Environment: real
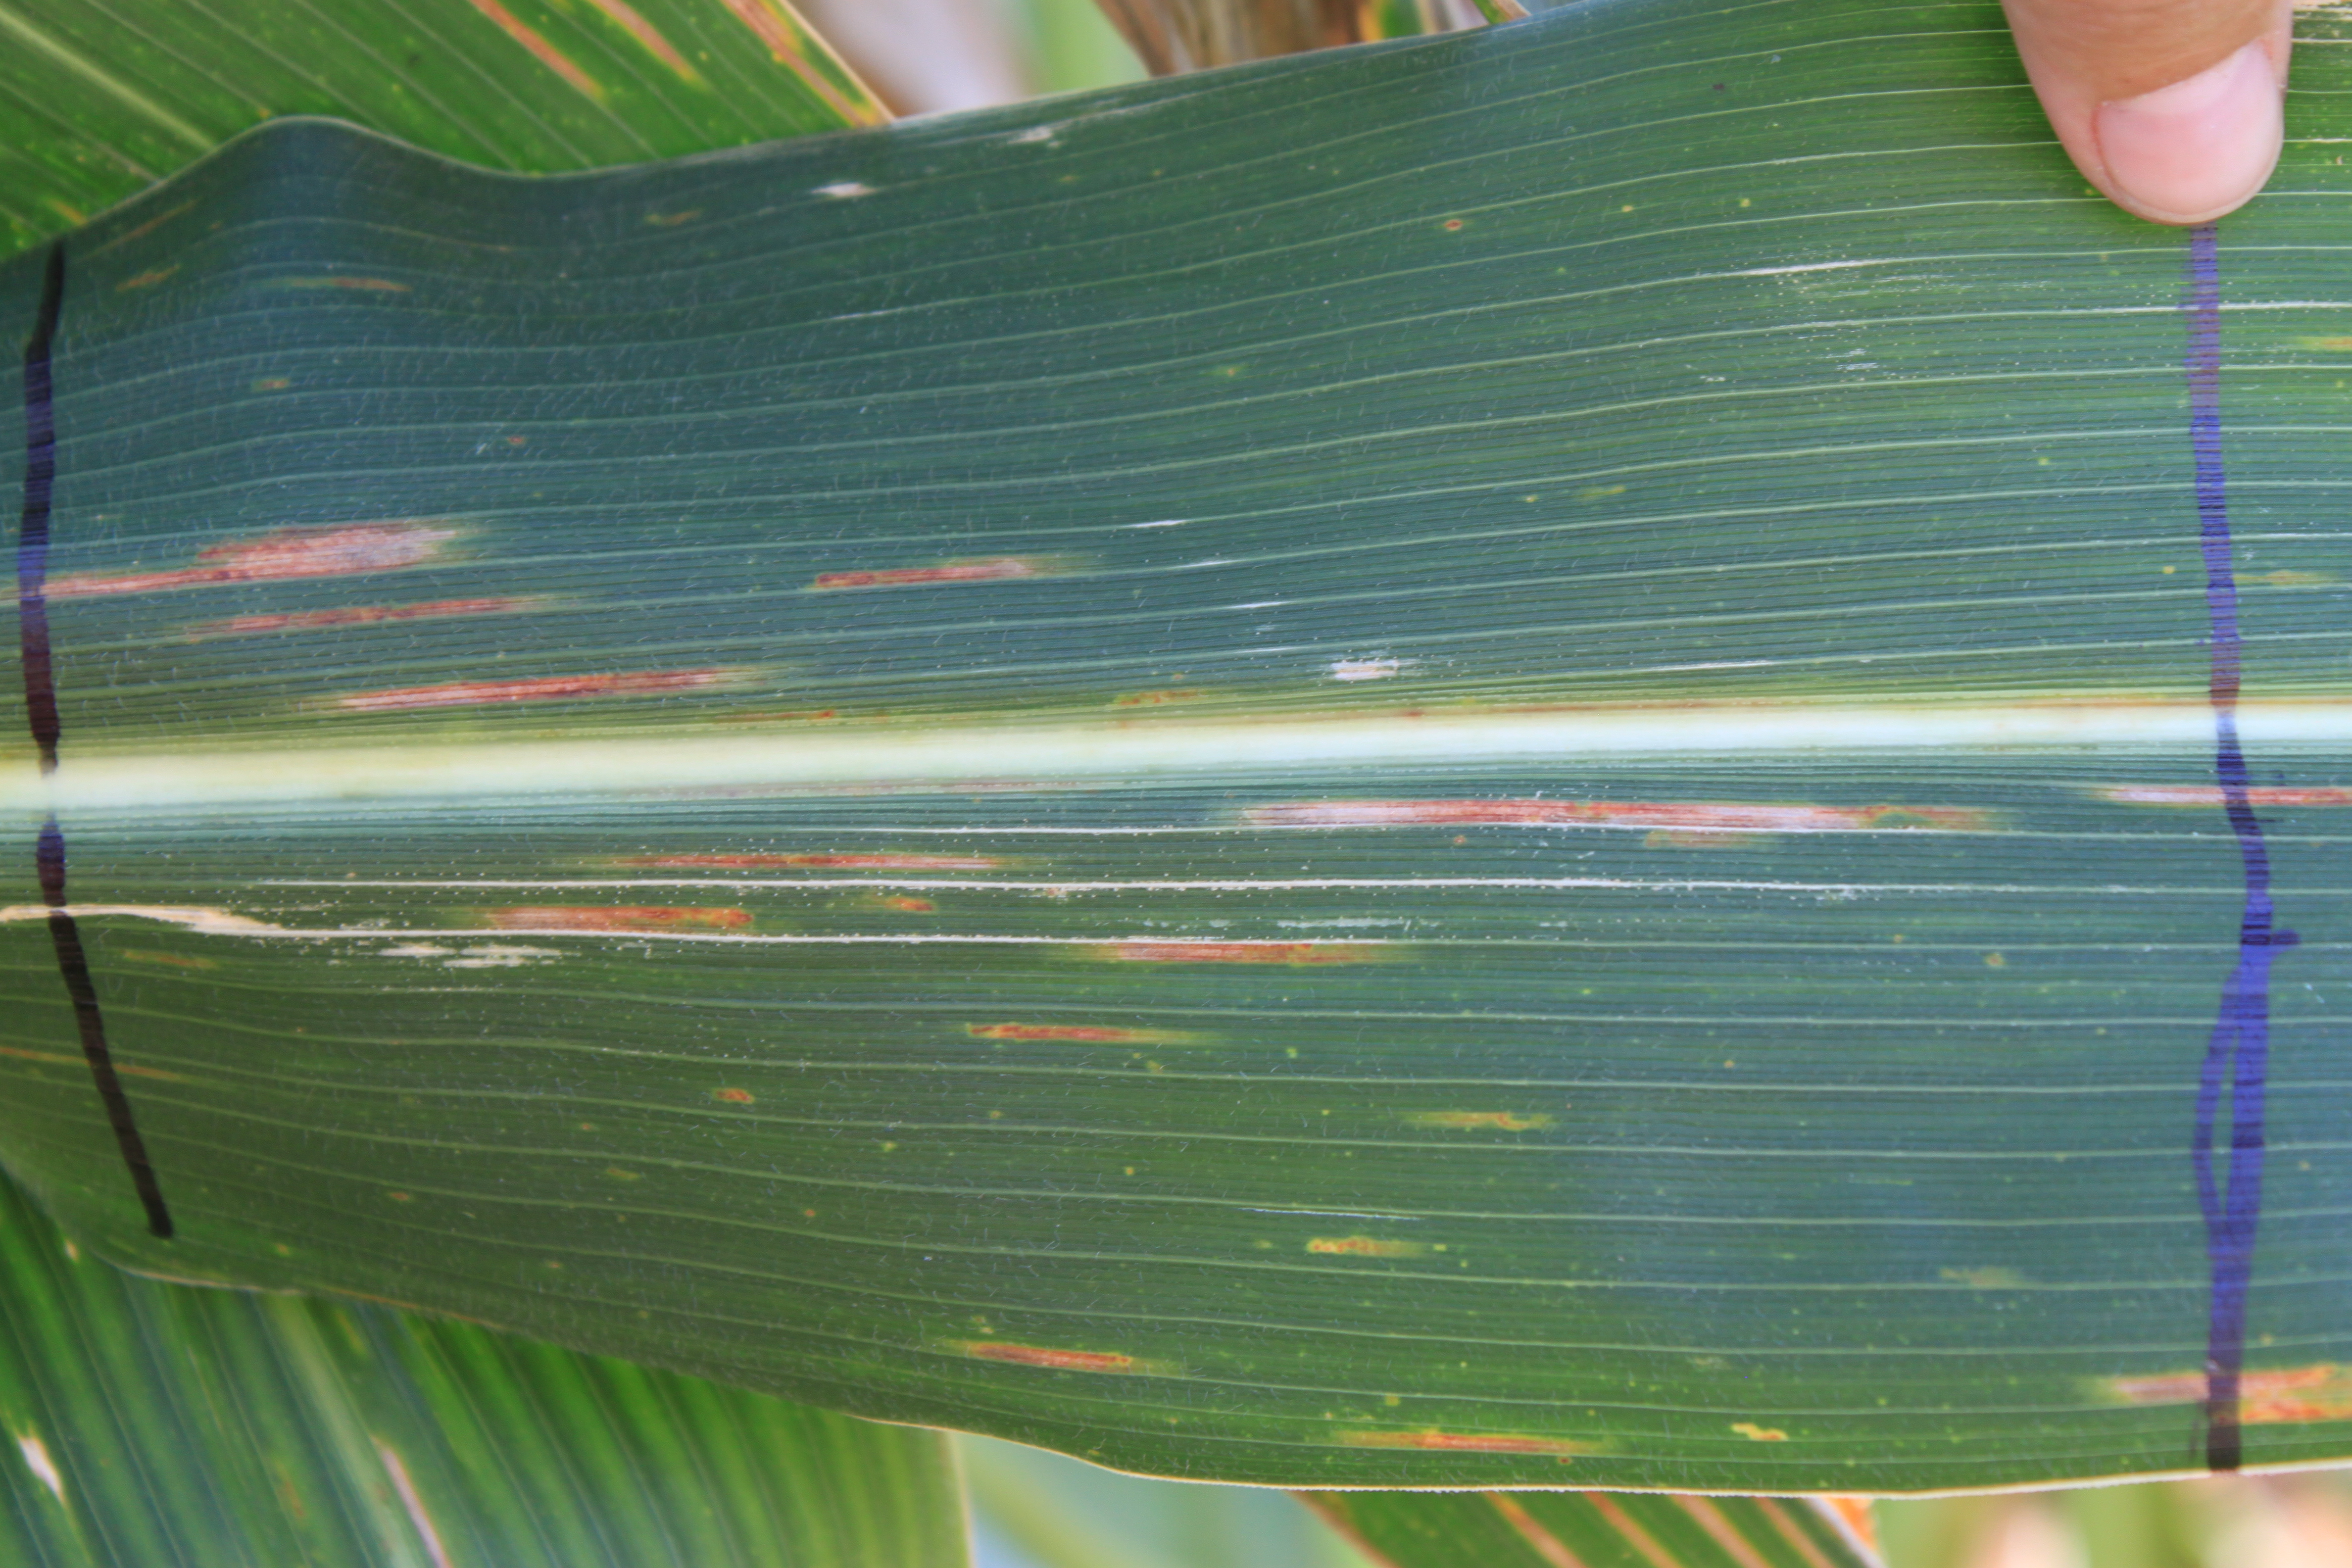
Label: gray_leaf_spot